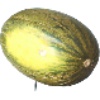
Label: melon_piel_de_sapo